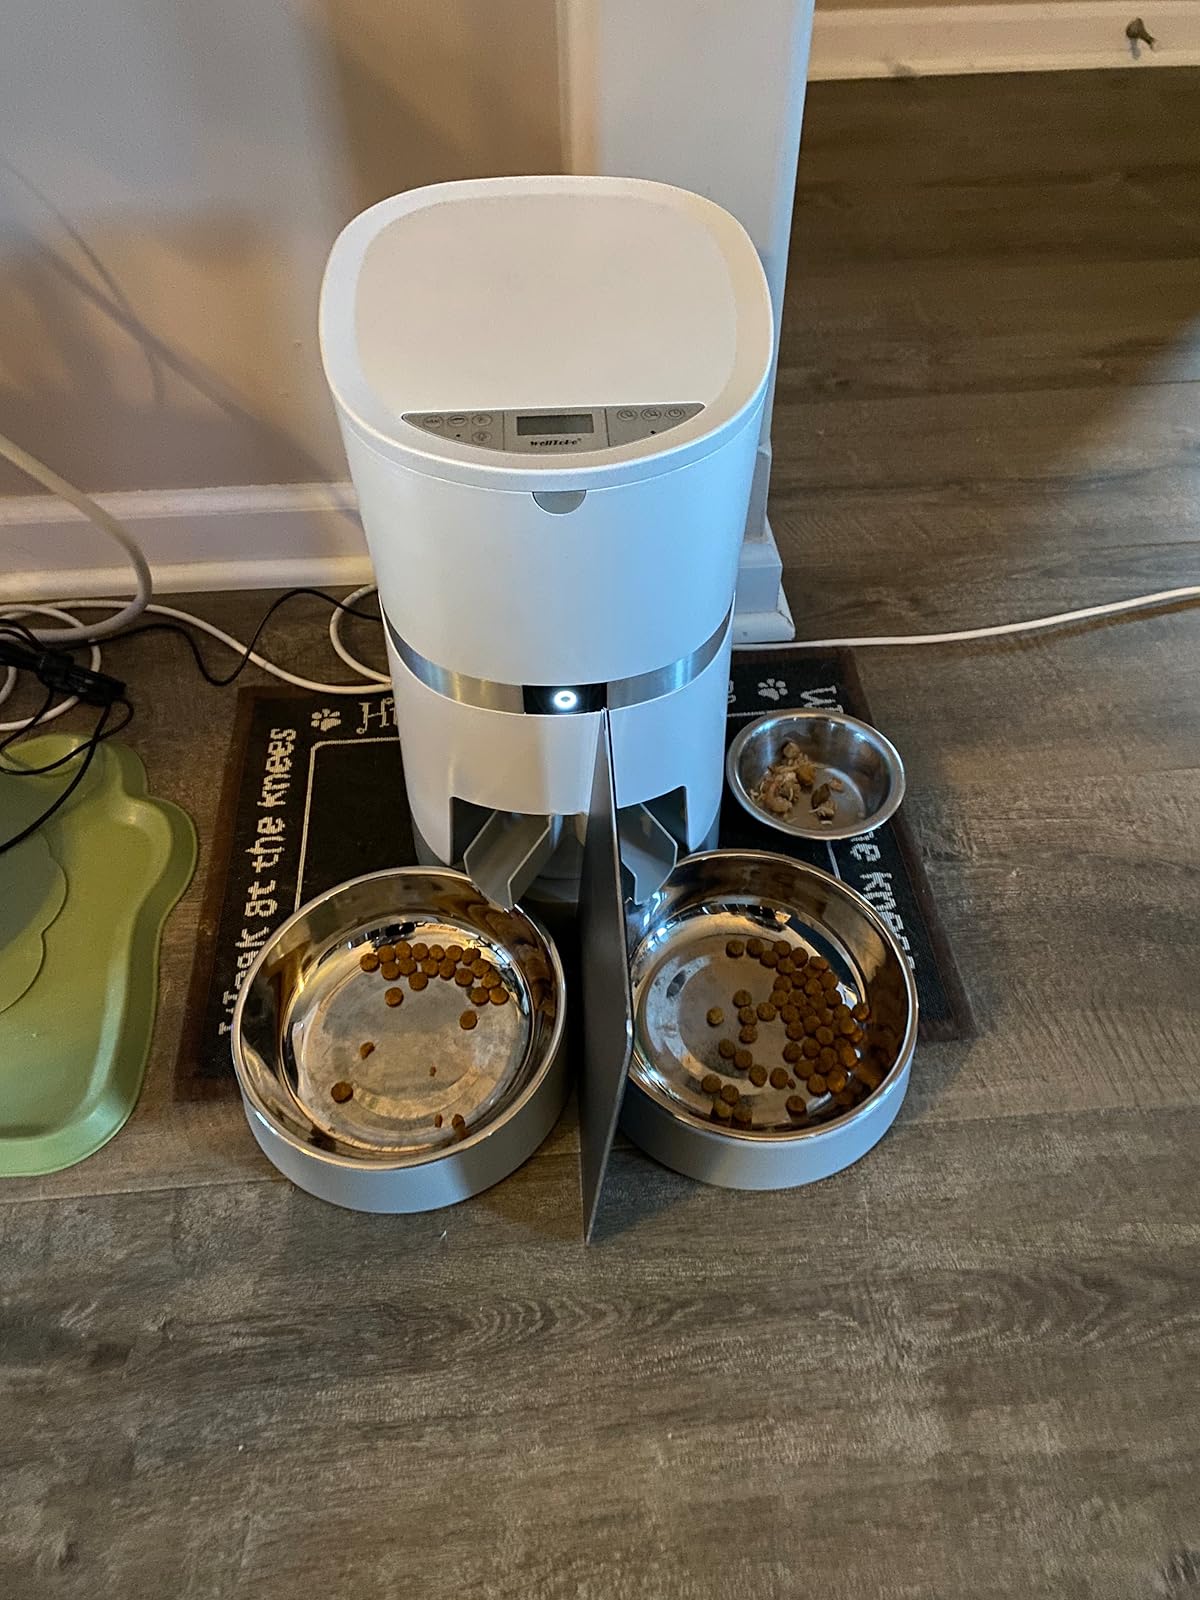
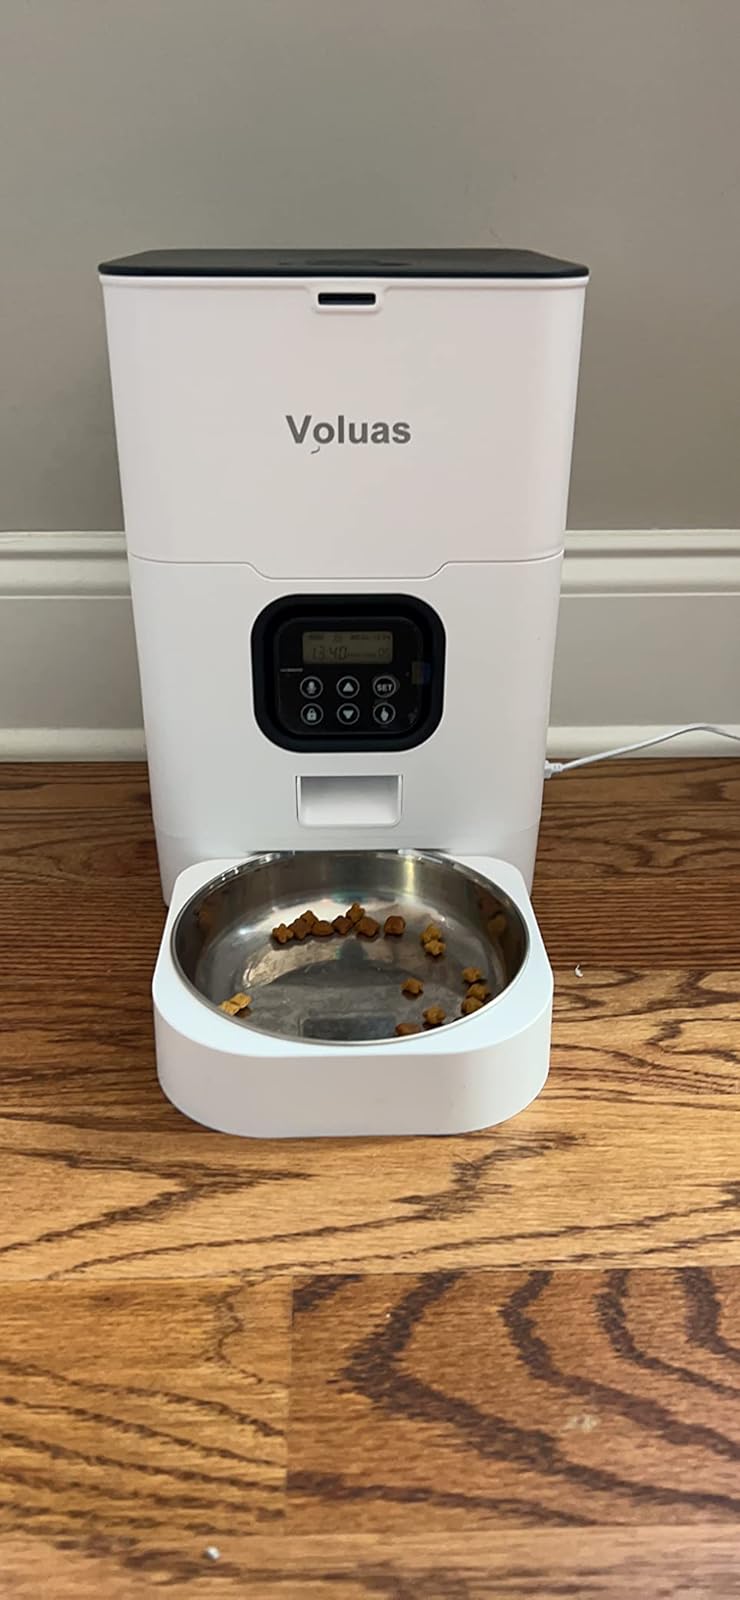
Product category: items_feeder
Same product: no